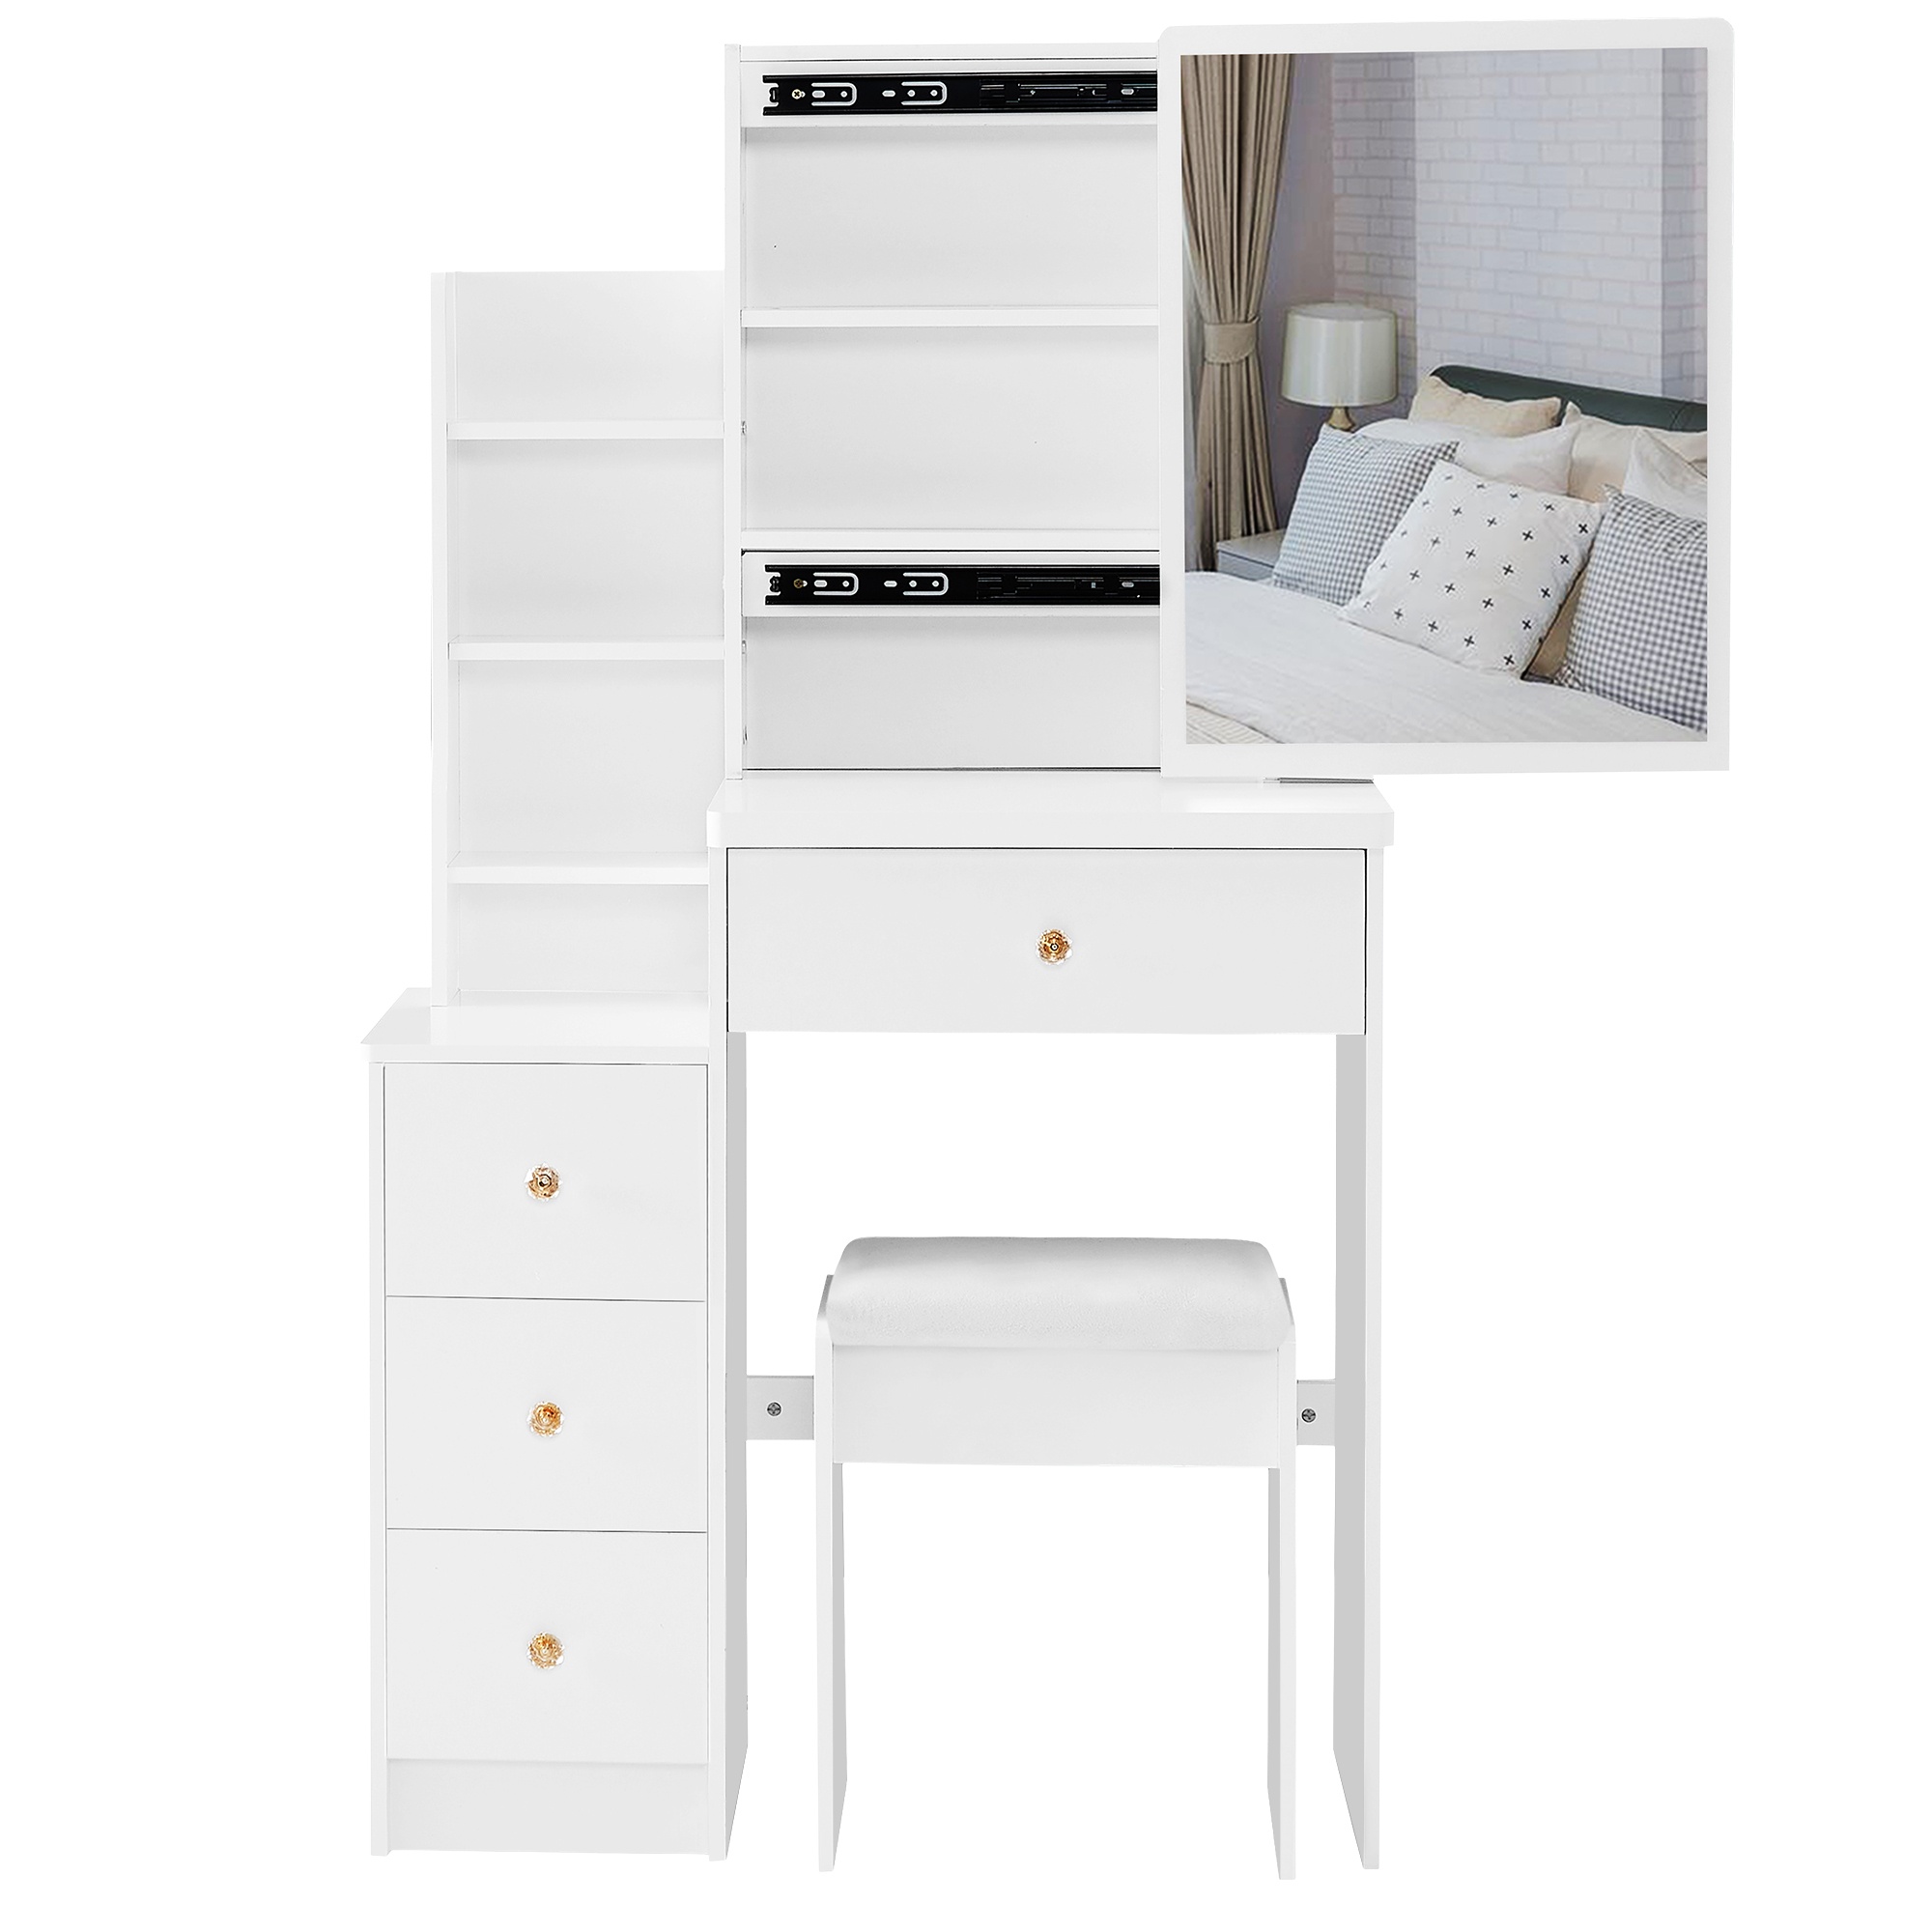
Small Size Left Bedside Cabinet Vanity Table Cushioned Stool, Extra Large Sliding Mirror, Multi Layer, High Capacity Storage Fashionable Dresser, Suitable For Small Space, Epa,Gcc,Ul Certificate
Brand: crazy elf
Category: Furniture > Cabinets & Storage > Vanities > Bedroom Vanities